Cherbourg

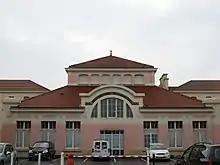
The central pavilion of the Atlantic Hotel.

The cinema occupies a significant place in the life of Cherbourg. Many classics of French cinema have been filmed there, such as "La Marie du port" directed by Marcel Carné and starring Jean Gabin. In 1981, Claude Miller also located the action film "Garde à Vue" there, though shot in the studio. However, the most emblematic is undoubtedly "The Umbrellas of Cherbourg" directed by Jacques Demy, a story about Madame Emery and her 17-year-old daughter Geneviève (Catherine Deneuve) who sell umbrellas at their tiny boutique. The film was shot in the summer of 1963, and still contributes to the international renown of the city. Yet long before, at the time of the splendor of the transatlantic liners, Cherbourg was a port of arrival, departure or transit for many stars, including Charlie Chaplin and Burt Lancaster. The city was also birthplace of the filmmaker Jean-Charles Tacchella and the actor Jean Marais.